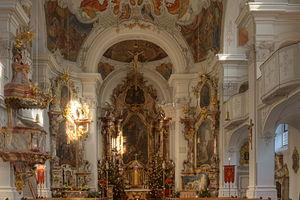
Eglise et l'autel de la cathédrale de ""Notre Dame"" à Lindau sur le lac de Constance"